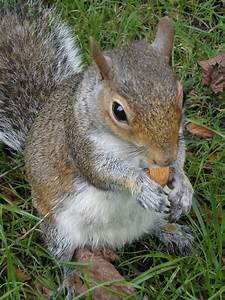
Label: scoiattolo